Tokugawa Yoshinao

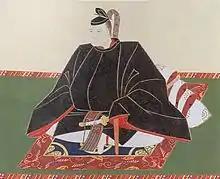
Tokugawa Yoshinao

Born the ninth son of Tokugawa Ieyasu with his concubine, Okame no Kata. His childhood name was Gorōtamaru (五郎太丸). While still a young child, he was appointed leader of first the fief of Kofu in Kai Province and later the fief of Kiyosu in Owari Province. In 1610, he was appointed leader of the Owari Domain (present-day Nagoya), one of the most important regions in the country, thus founding the Owari-Tokugawa house. A holder of the 2nd court rank, junior grade ("ju-ni-i"), he had the title of "dainagon" (major counselor).